Matmatah

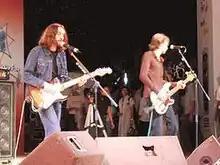
Matmatah in Saarang in 2005

The band was established in 1995 when Tristan Nihouarn, who at the time was a student pursuing study of Advanced Mathematics in Brest (western Brittany, France), met Cédric Floc'h who was studying electric engineering in the same city, where they both come from. Both were guitarists and together formed a "chanson" and guitar duo called the Tricards Twins, playing in a number of bars and pubs in Brittany. They developed a repertoire for playing songs from the sixties and seventies, with the Beatles, Neil Young and Simon and Garfunkel figuring prominently among their influences.